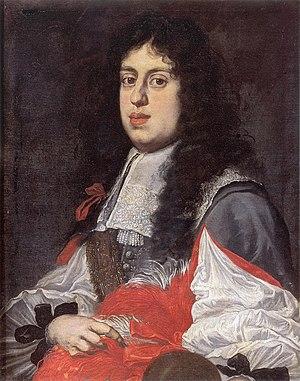
Giusto Sustermans ou Justus ou Juste ou Joost suivant les langues est un peintre baroque flamand. Il est l'oncle du peintre flamand Jan Van Gelder.